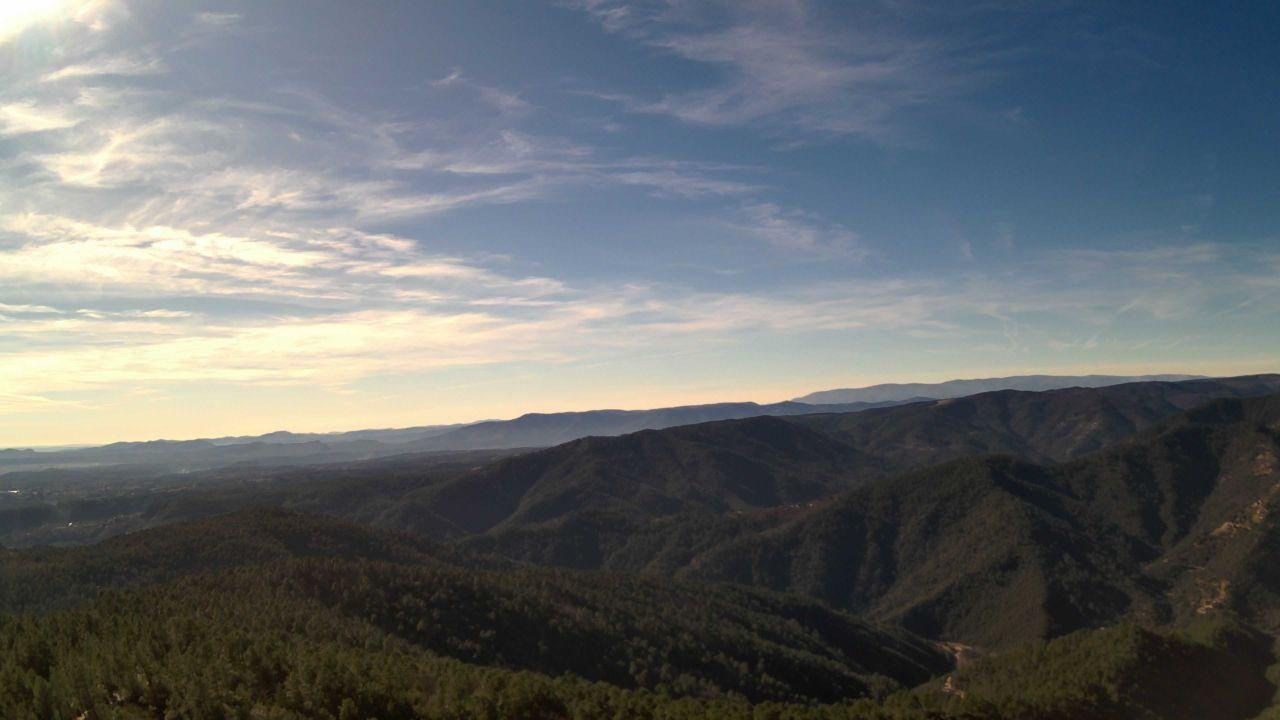
Fire: no
Smoke: yes